Swordsmanship

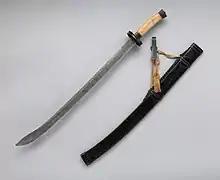
A Chinese "dao" and scabbard of the 18th century

As early as 1880, attempts were made to recreate the older German, Italian, and Spanish schools of swordsmanship. The movement was led in England by the soldier, writer, antiquarian, and swordsman, Alfred Hutton. In 1862, he organized in his regiment stationed in India the Cameron Fencing Club, for which he prepared his first work, a 12-page booklet entitled "Swordsmanship".